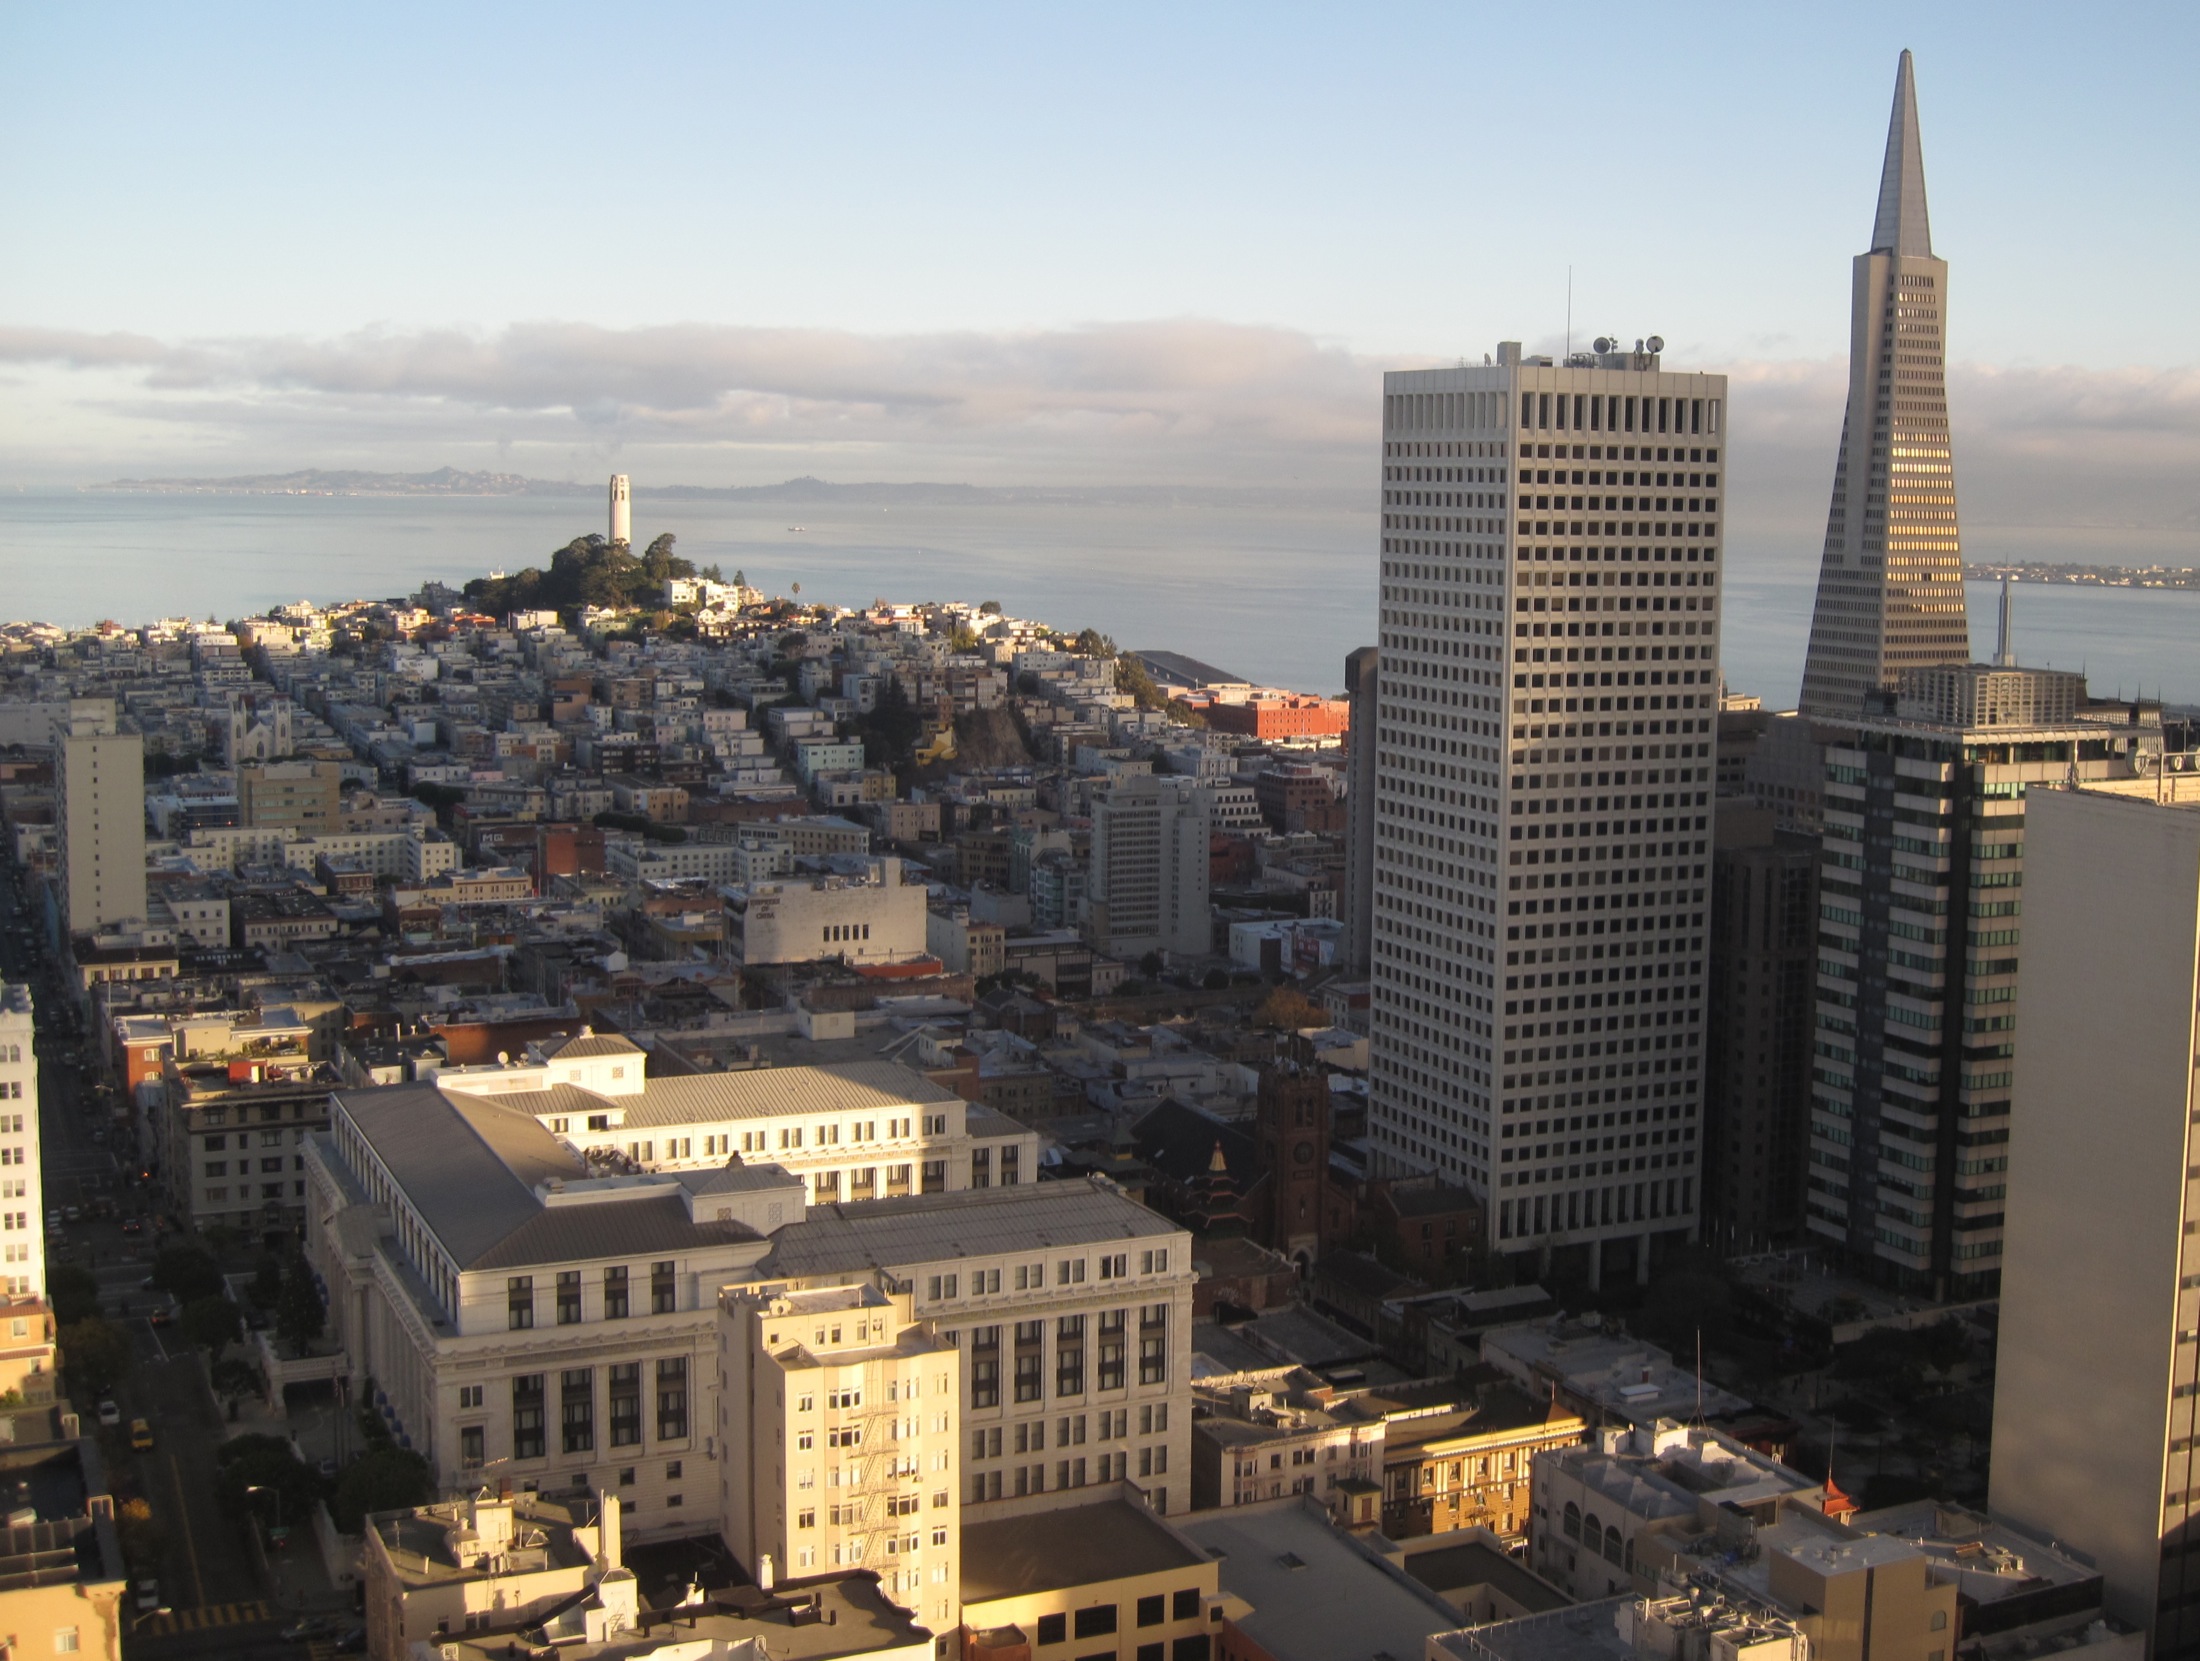
architecture, skyline, town, city, skyscraper, cityscape, downtown, tower, landmark, tower block, sanfrancisco, metropolis, neighbourhood, aerial photography, urban area, residential area, human settlement, metropolitan area